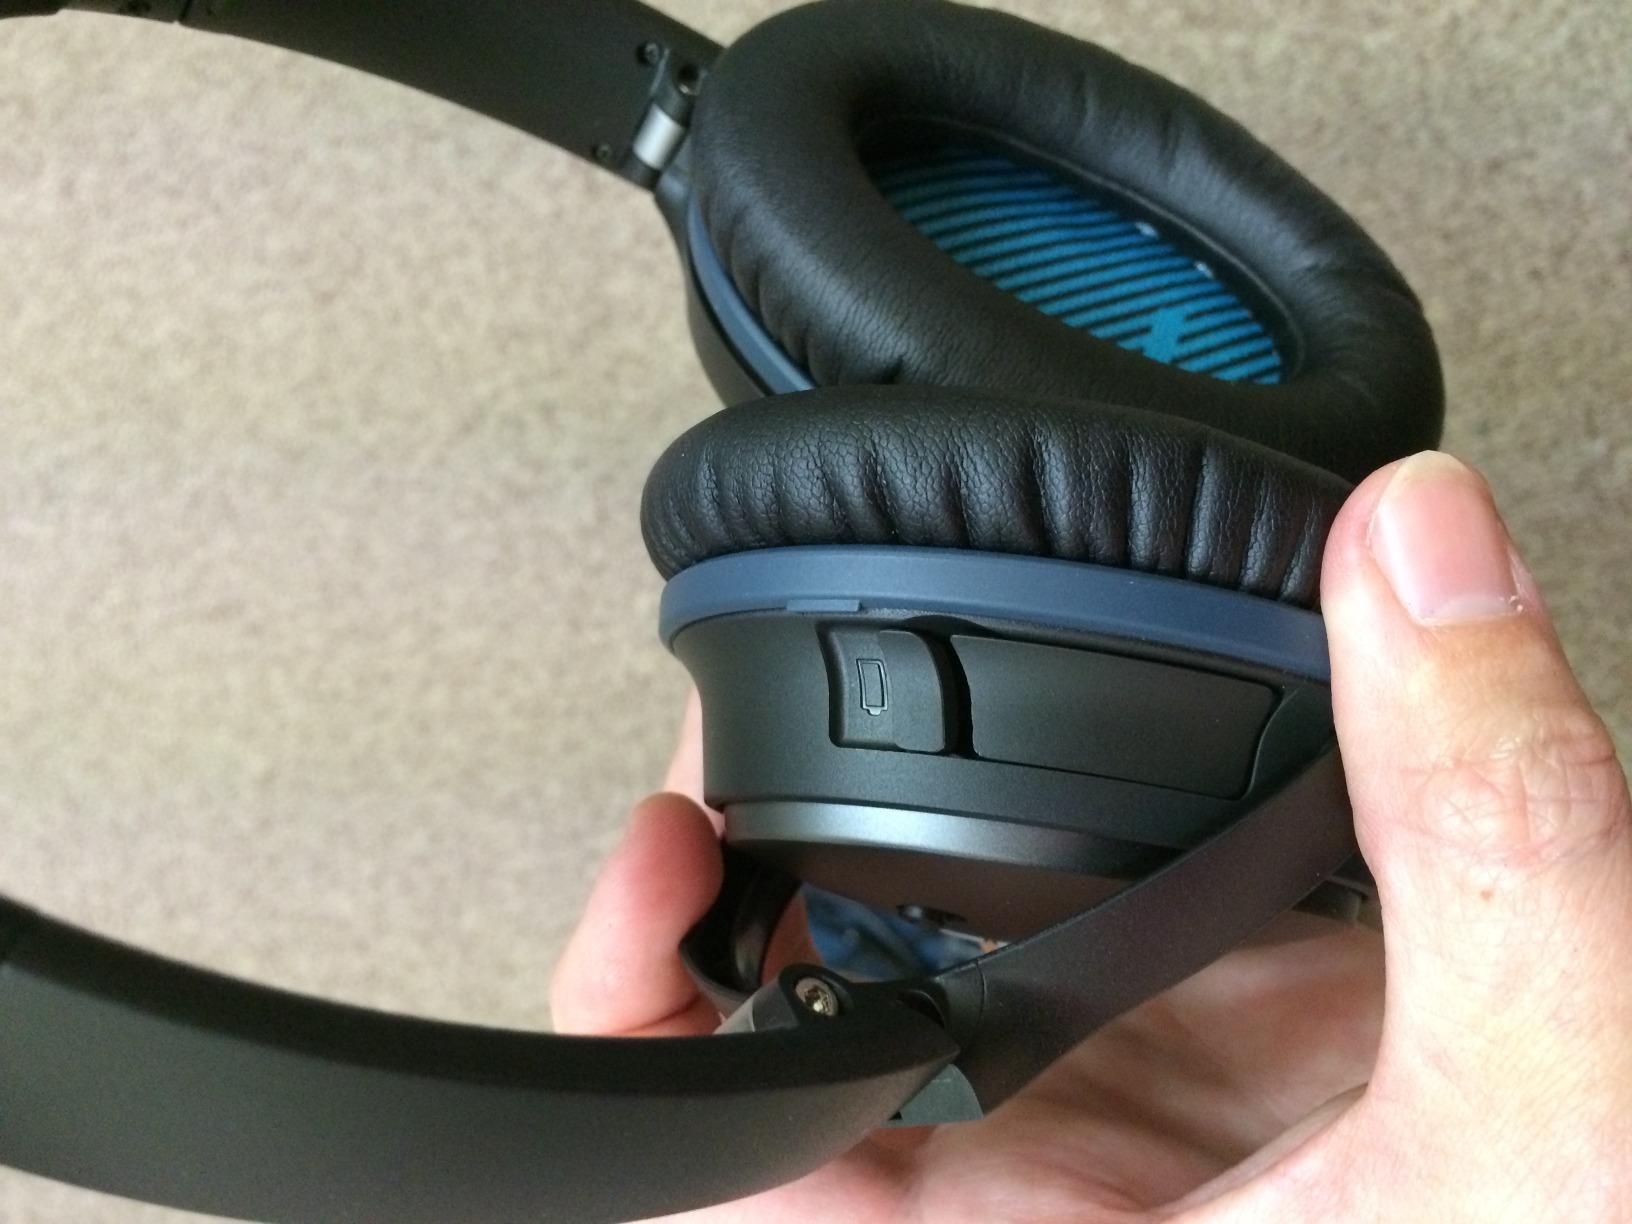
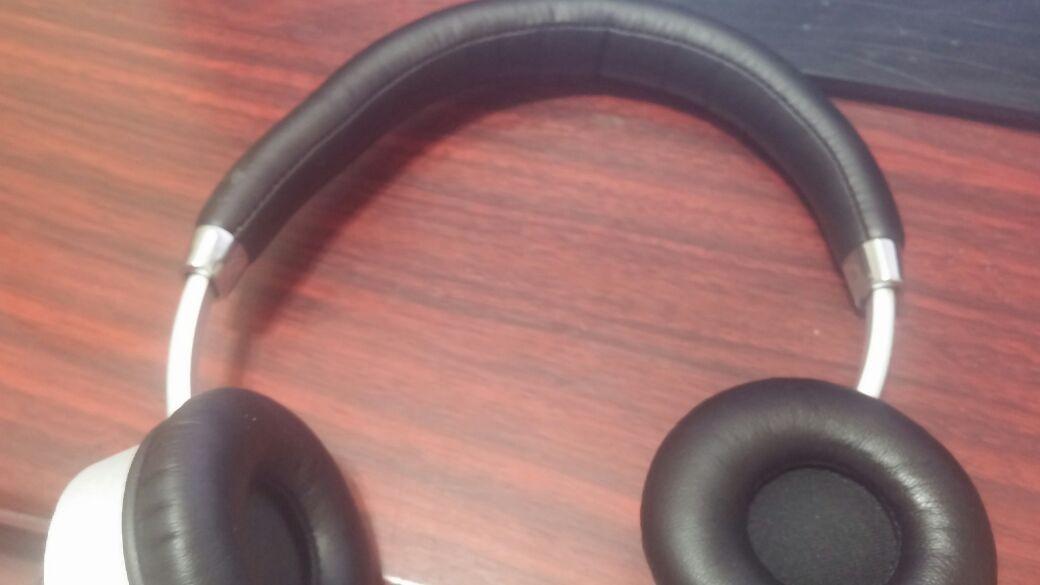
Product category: headphones
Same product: no